Bjarne Dalland

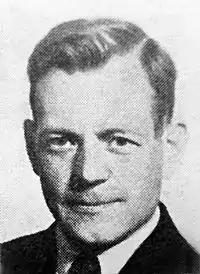
Bjarne Dalland

Bjarne Dalland (27 August 1906 – 1 March 1943) was a Norwegian trade unionist, politician and communist resistance member.